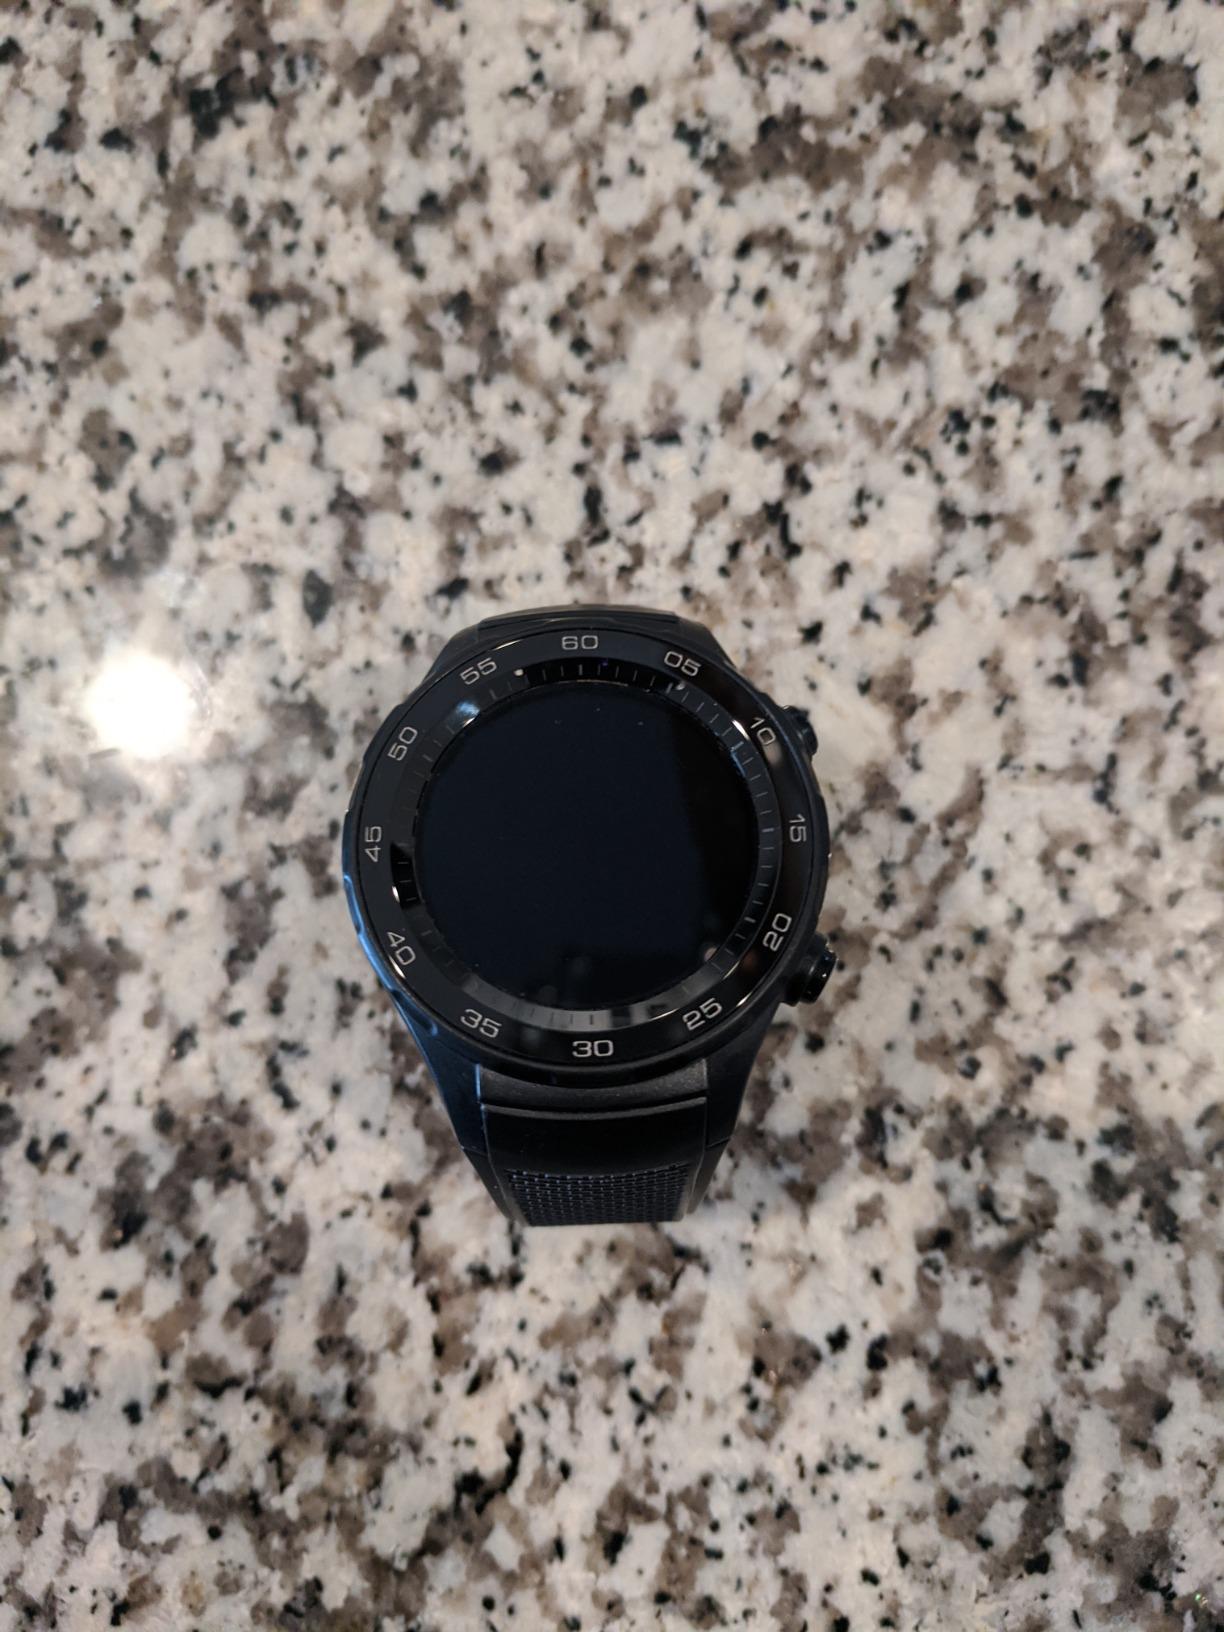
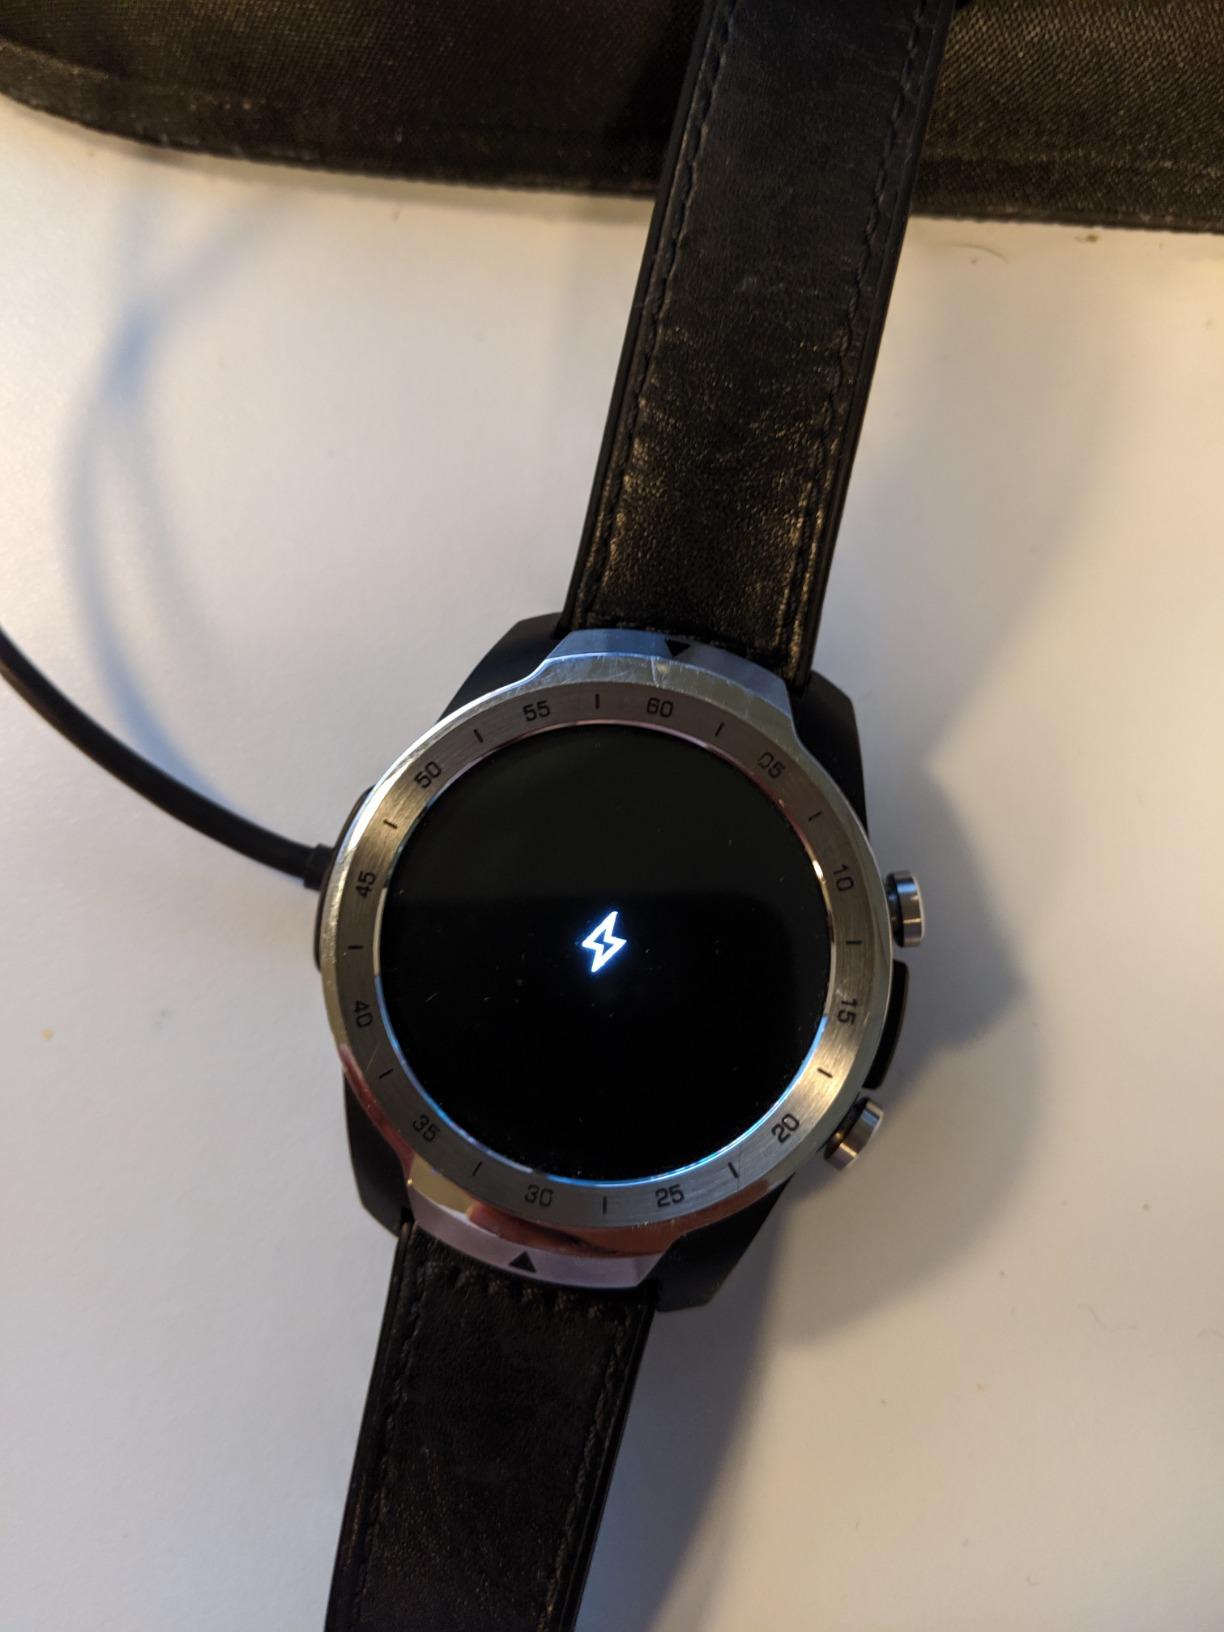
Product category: smartwatch
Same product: no